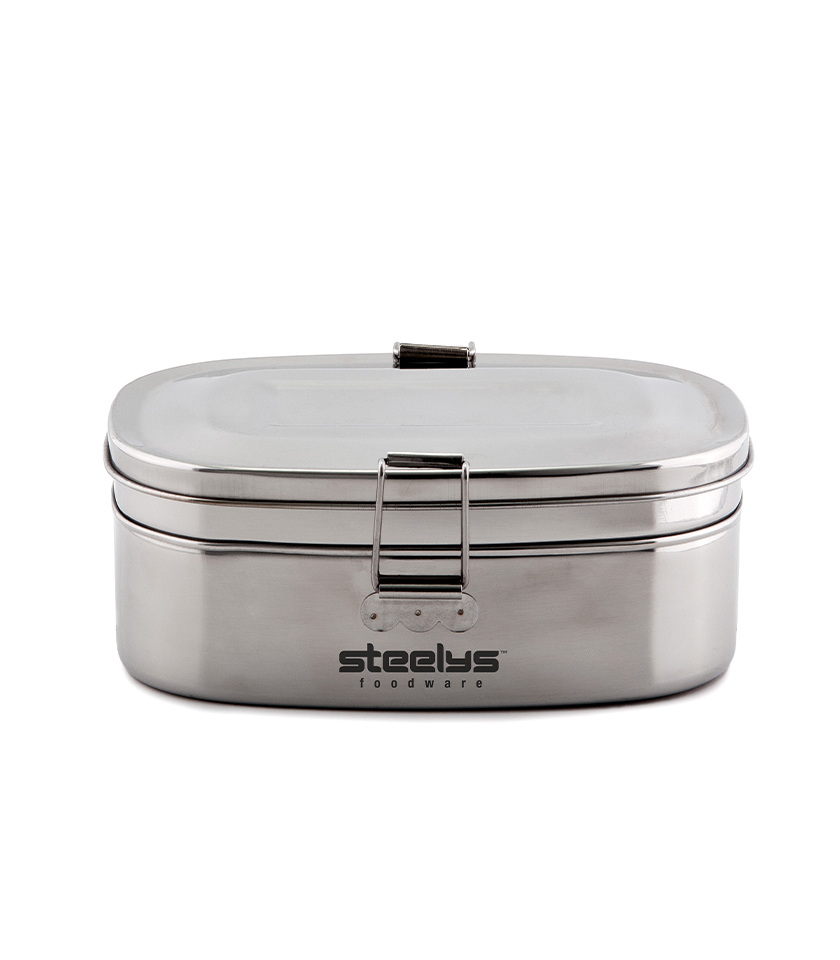
Label: metal